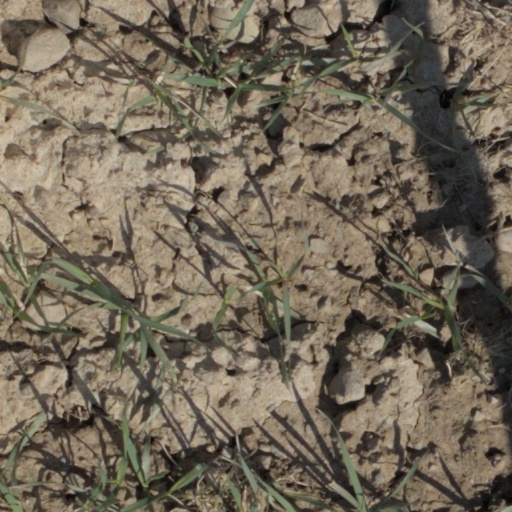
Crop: wheat